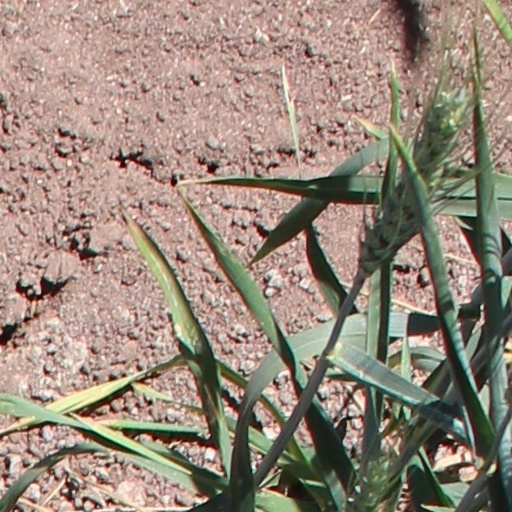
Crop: wheat